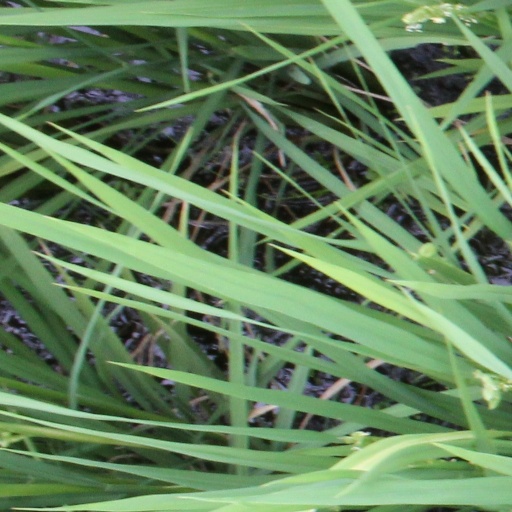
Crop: rice